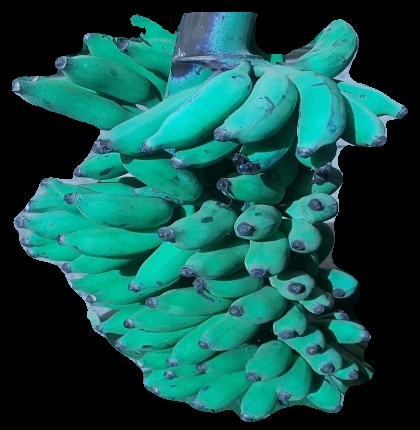
Variety: elakki-bale
Grade: grade3